Ulrika Eleonora of Sweden

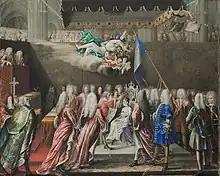
Coronation of Queen Ulrika Eleonora in 1719

As their brother Charles XII was unmarried and childless, Ulrika Eleonora was regarded as a likely future heir to the throne, and was thereby attractive on the marriage market. In 1698, a marriage alliance was suggested by marrying her to Prince Charles of Denmark and her brother to Princess Sophia Hedwig of Denmark, but in 1700 this plan was discarded. In 1700, there were negotiations of a marriage to Frederick William I of Prussia, but nothing came of them. These plans were about to be put into effect when they were disrupted, without motivation, by her brother. She was later made the god-mother of Louisa Ulrika of Prussia, who was named Ulrika after her.